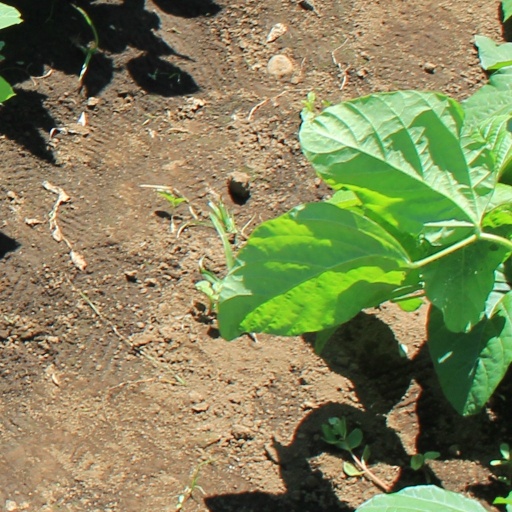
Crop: soybean